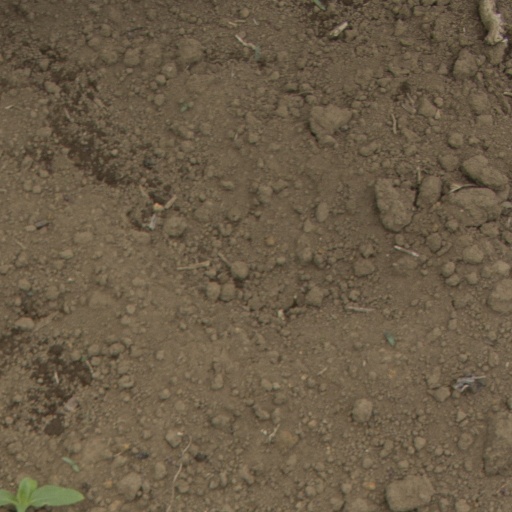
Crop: Jerusalem artichoke